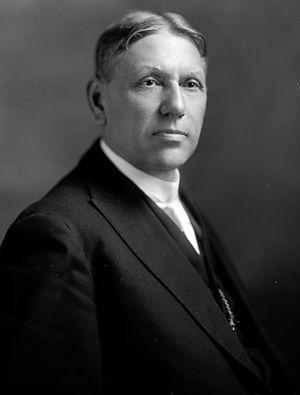
Hodgdon est une ville située dans l’État américain du Maine, dans le comté d’Aroostook. Elle se trouve à 8 km au sud de la ville-siège du comté, Houlton.